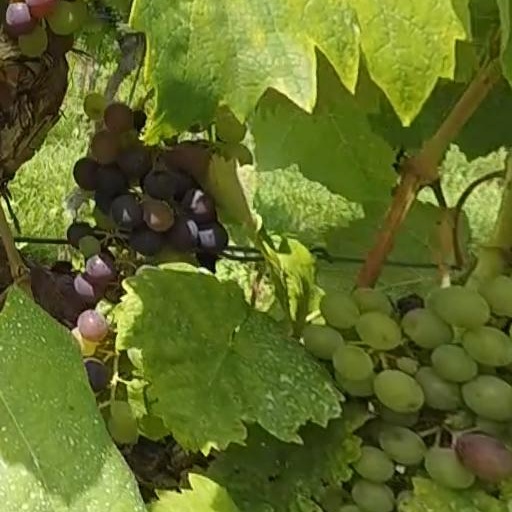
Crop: grape